Commodore Plus/4

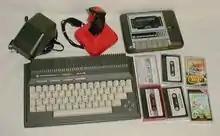
Commodore Plus/4 with accessories. Clockwise from top left: power supply, joystick, 1531 tape recorder with tapes

The TED offered 121-color (15 colors × 8 luminance levels + black) video, a palette matched only by the Atari 8-bit computers and the Enterprise at the time, and 320×200 video resolution, similar to many computers intended to be capable of connecting to a television.